Hudson River Historic District

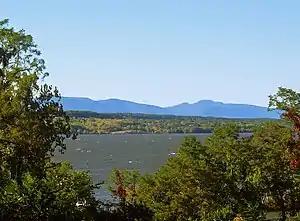
A 2007 view of the Catskills across the Hudson, one of the district's defining features

The Hudson River Historic District, also known as Hudson River Heritage Historic District, is the largest Federally designated district on the mainland of the contiguous United States. It covers an area of 22,205 acres (34.6 square miles, 89 km) extending inland roughly a mile (1.6 km) from the east bank of the Hudson River between Staatsburg and Germantown in Dutchess and Columbia counties in the U.S. state of New York. This area includes the riverfront sections of the towns of Clermont, Red Hook, Rhinebeck and part of Hyde Park. This strip includes in their entirety the hamlets of Annandale, Barrytown, Rhinecliff and the village of Tivoli. Bard College and two protected areas, Margaret Lewis Norrie State Park and Tivoli Bays Unique Area, are also within the district.